Vitamin D

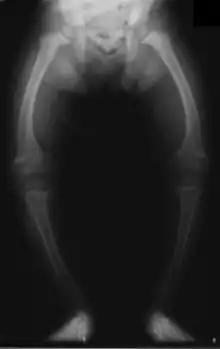
X-ray of the legs in a two year old child with rickets showing bowing of the femur and low bone density.

Rickets, a childhood disease, is characterized by impeded growth and soft, weak, deformed long bones that bend and bow under their weight as children start to walk. Maternal vitamin D deficiency can cause fetal bone defects from before birth and impairment of bone quality after birth. Rickets typically appear between 3 and 18 months of age. This condition can be caused by vitamin D, calcium or phosphorus deficiency. Vitamin D deficiency remains the main cause of rickets among young infants in most countries because breast milk is low in vitamin D, and darker skin, social customs, and climatic conditions can contribute to inadequate sun exposure. A post-weaning Western omnivore diet characterized by high intakes of meat, fish, eggs and vitamin D fortified milk is protective, whereas low intakes of those foods and high cereal/grain intake contribute to risk. For young children with rickets, supplementation with vitamin D plus calcium was superior to the vitamin alone for bone healing.